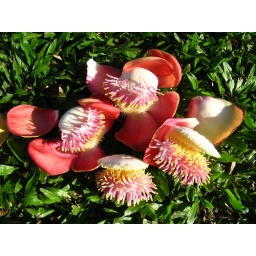
these amazing flowers were in a park in Cairns_don't know what the tree was called